Abhinandanam

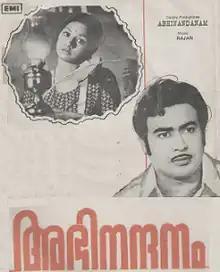
Promotional poster

Abhinandanam is a 1976 Indian Malayalam-language film, directed by I. V. Sasi and produced by A. Raghunath. The film stars Jayabharathi, Vincent, KP Ummer, Bahadoor Prakash and Prema. The film has musical score by Kannur Rajan.